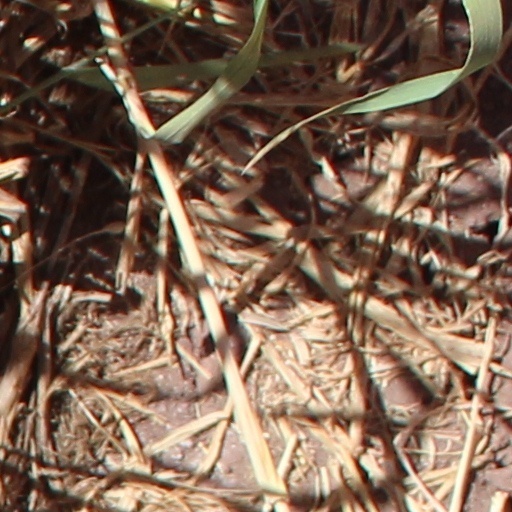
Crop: wheat